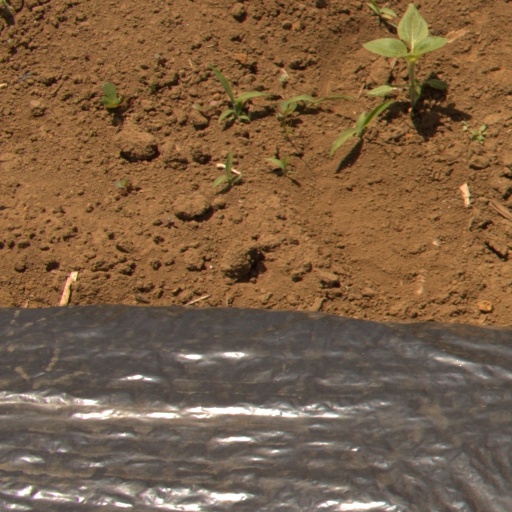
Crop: Jerusalem artichoke